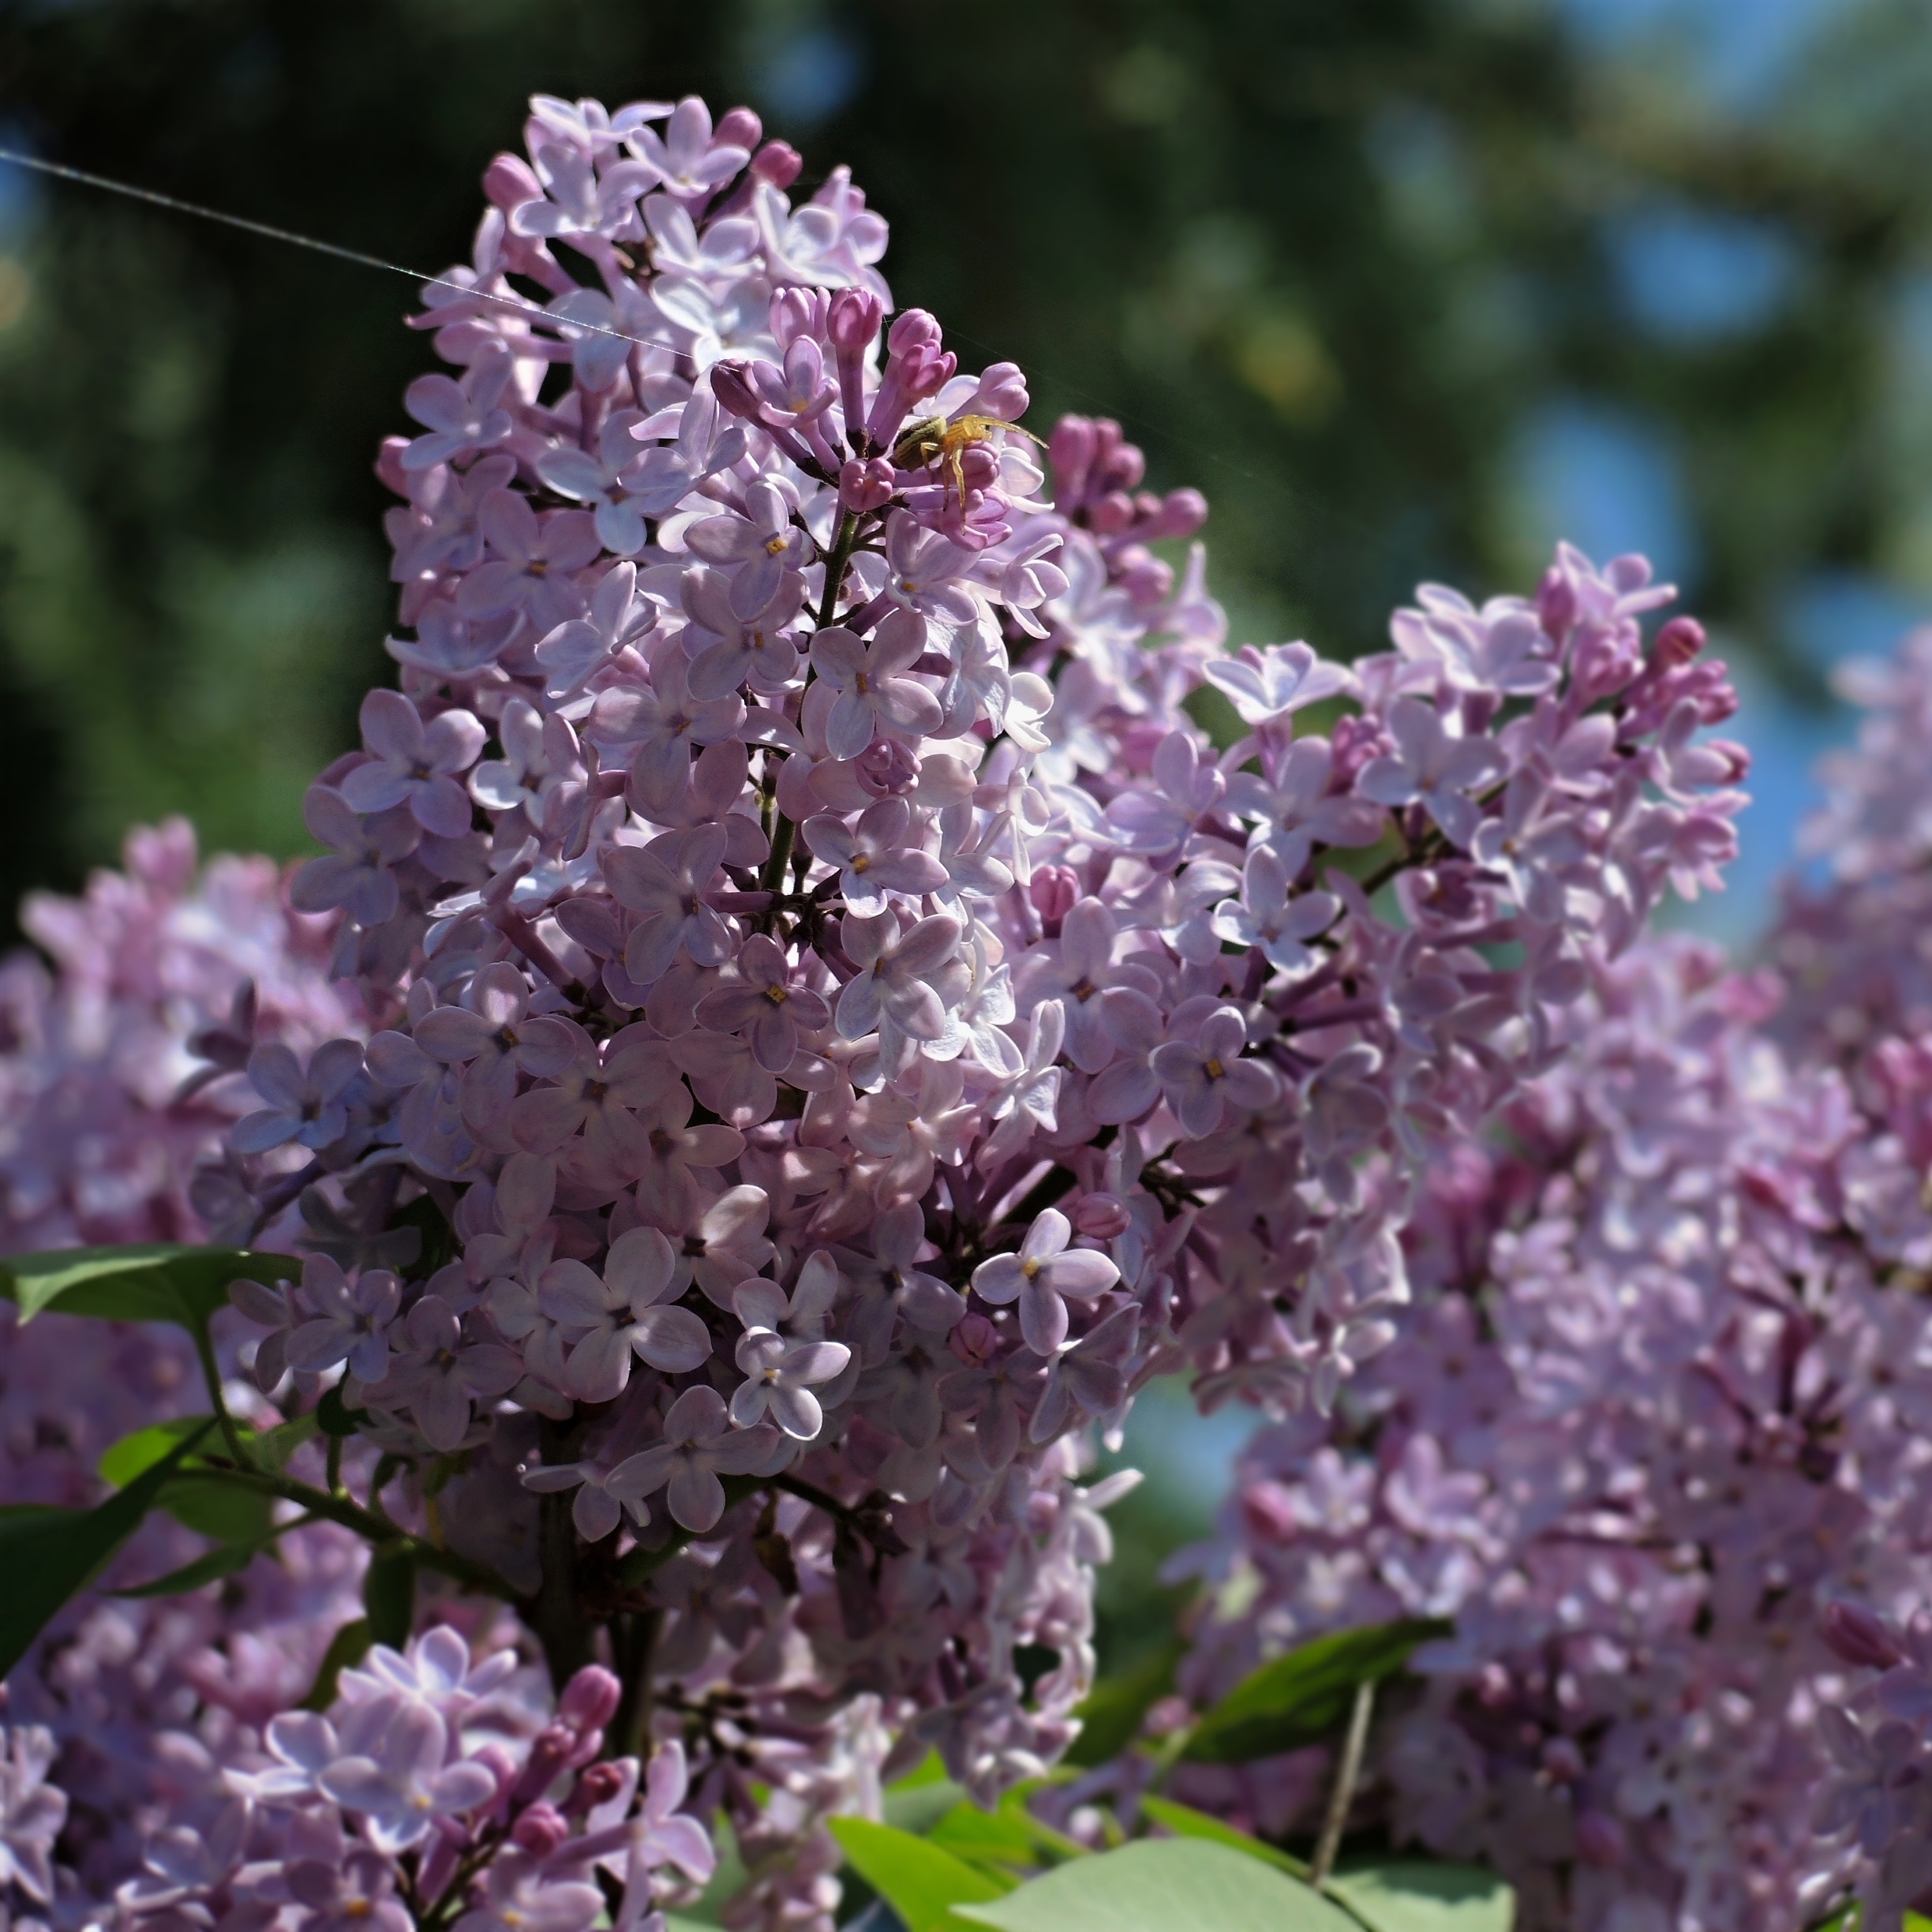
branch, blossom, plant, flower, purple, bush, spring, garden, flora, lavender, shrub, lilac, flowering plant, land plant, english lavender, olive family